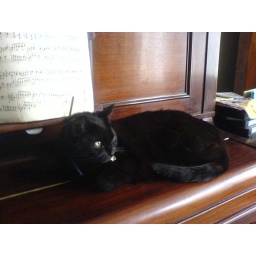
This is my black Kitty cat Sootika on the piano! She just loves sleeping in random places lol